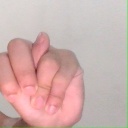
अक्षर: न